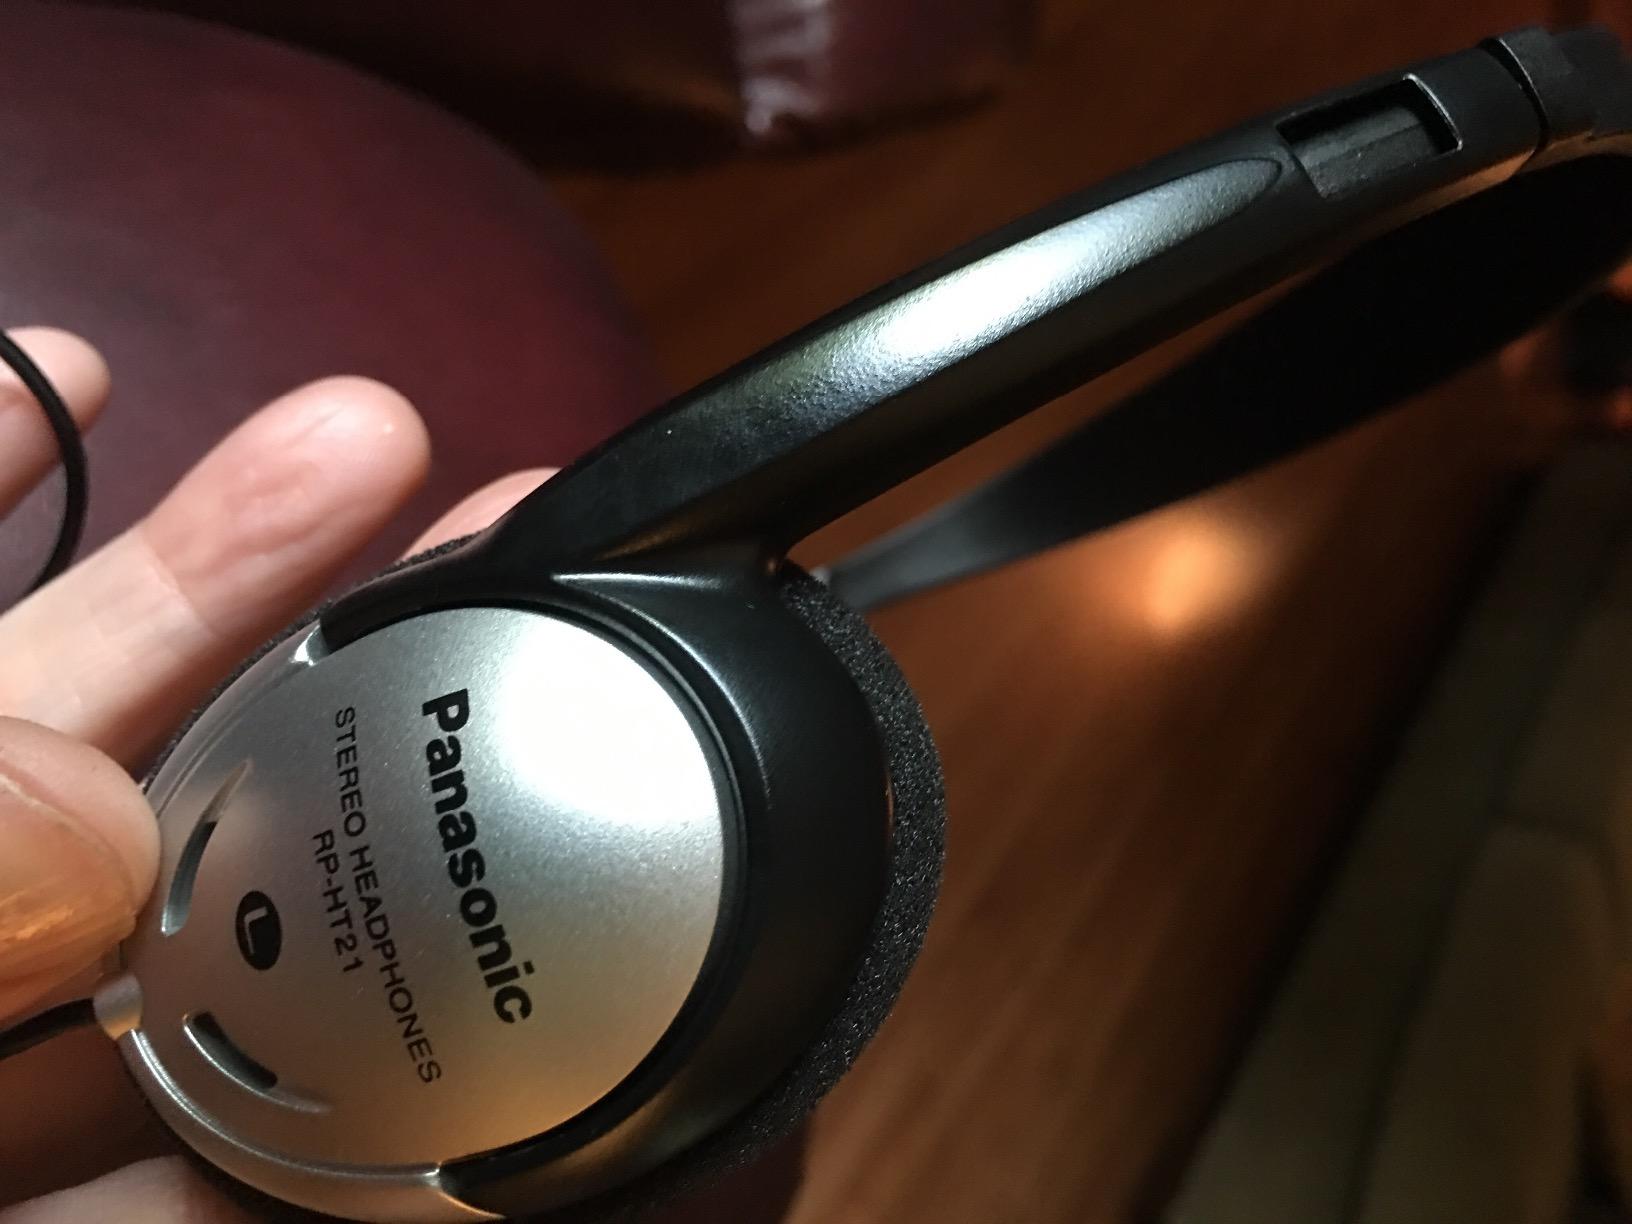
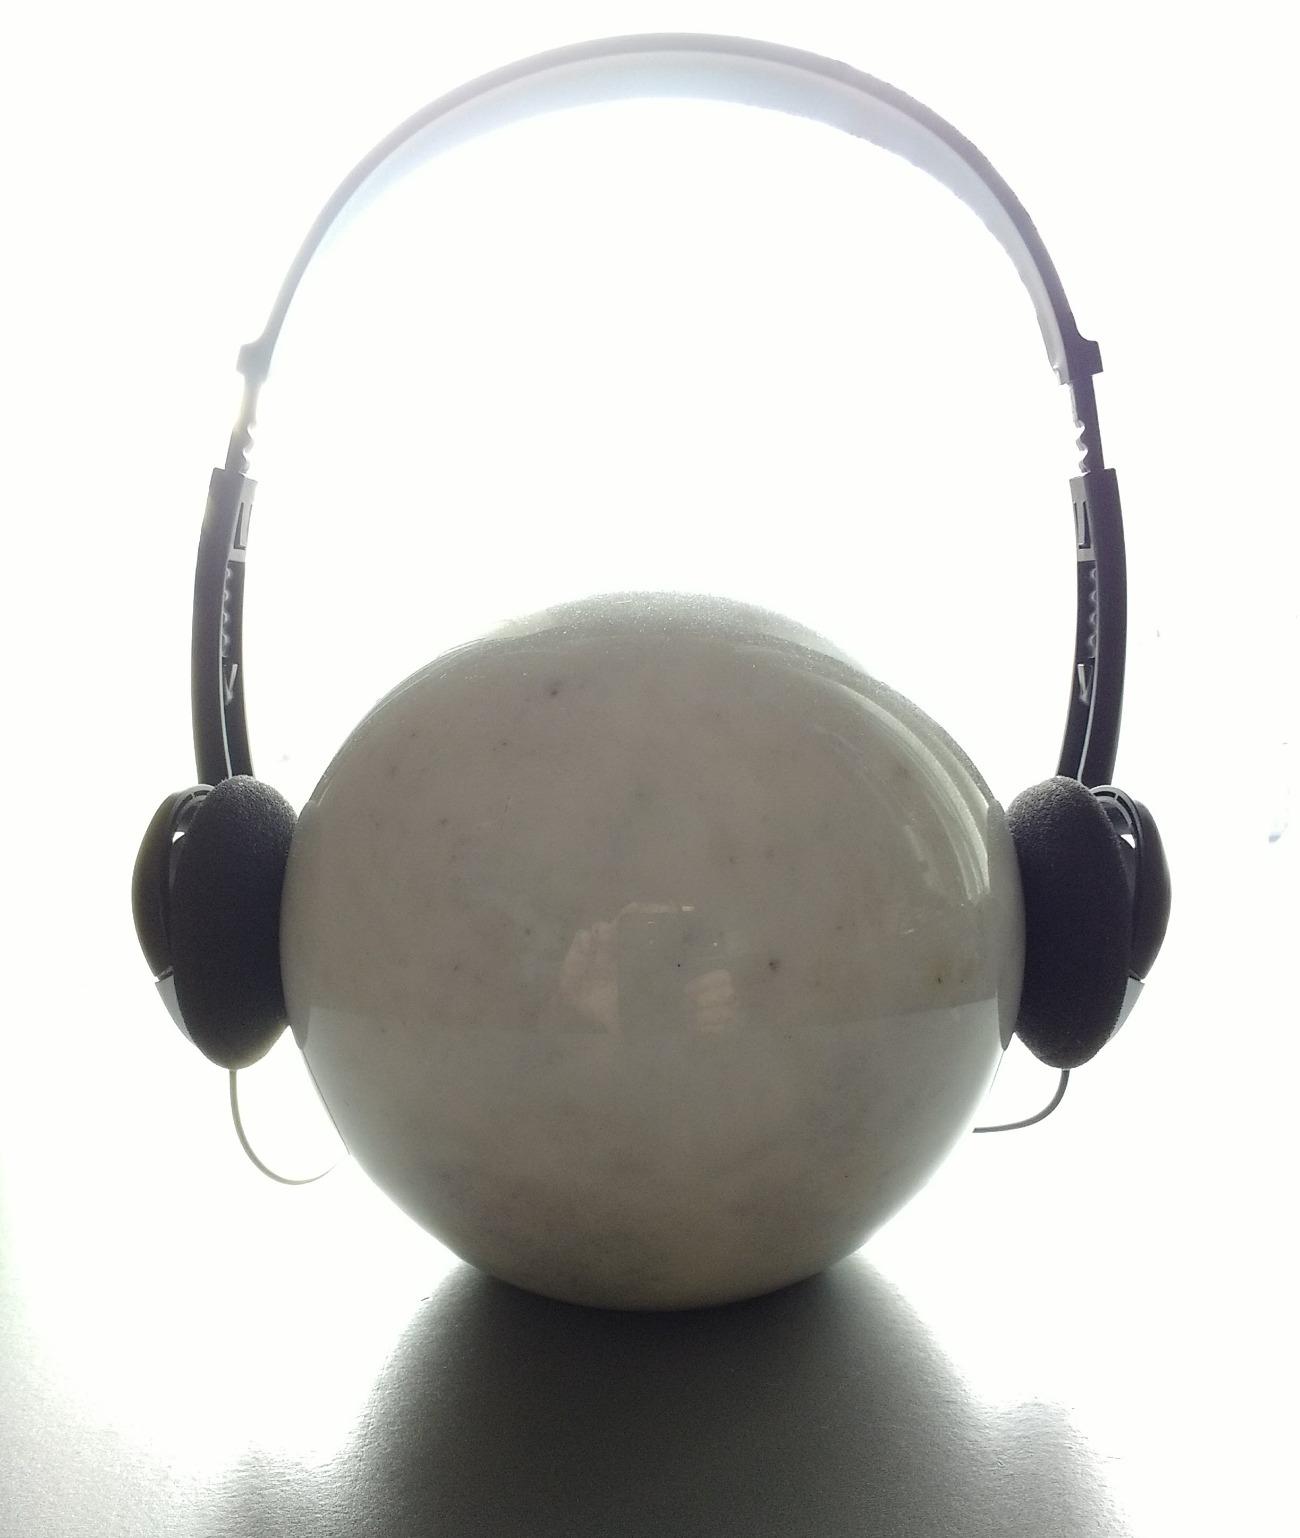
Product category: headphones
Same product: yes